Beatniks (novel)

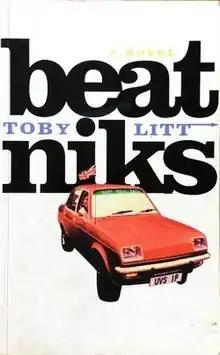
First edition (publ. Secker & Warburg)

Beatniks: An English Road Movie (1997) is a novel by British author Toby Litt. Set in Bedford in 1995, the novel concerns the adventures of a group of young people who admire the Beat Writers and Musicians of the 1950s and 1960s America. They attempt to live in the lifestyle of the Beatniks and at least one of them dresses in a retro style. Despite their shared interests, there are feelings of hostility and intimidation within the group. The novel was initially published by Secker & Warburg in 1997.